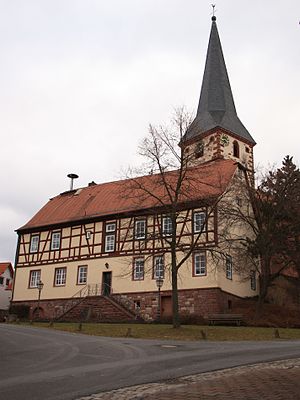
Röllbach
Rådhuset, og bagved kirken i Röllbach
Röllbach er en kommune i Landkreis Miltenberg i Regierungsbezirk Unterfranken i den tyske delstat Bayern. Den er en del af Verwaltungsgemeinschaft Mönchberg.